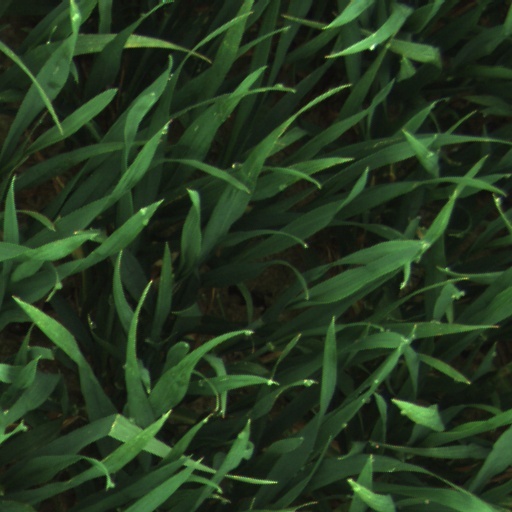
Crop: wheat